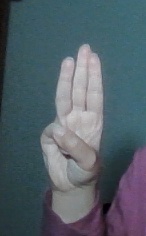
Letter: thaa